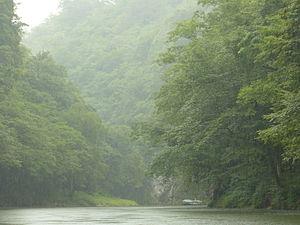
Geibikei est un site remarquable du patrimoine culturel du Japon, situé à Ichinoseki dans la préfecture d'Iwate. En 1927 Geibikei a été choisi pour figurer sur la liste des cent paysages du Japon.